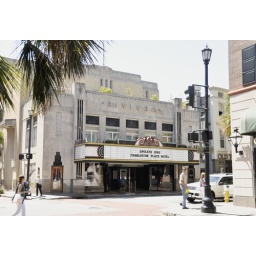
King Street in Charleston feels a lot like California. Most of the buildings house mid- to high-end stores.